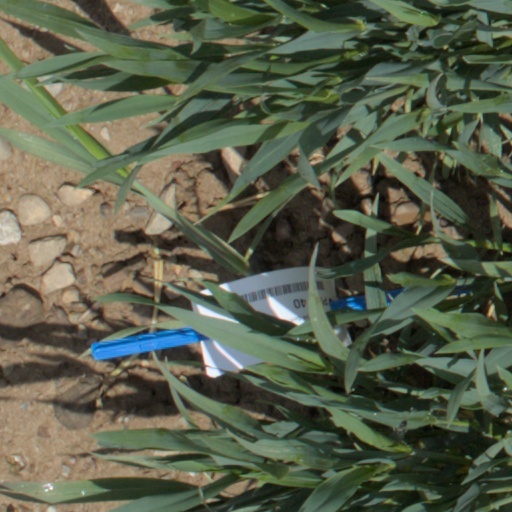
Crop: wheat